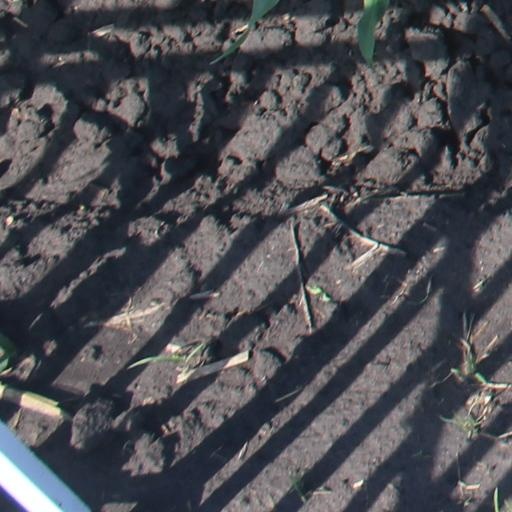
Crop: maize; corn